2015 SportsCar Grand Prix

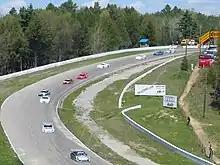
Canadian Tire Motorsports Park, where the race was held.

International Motor Sports Association (IMSA) president Scott Atherton confirmed the race was part of the schedule for the 2015 IMSA Tudor United SportsCar Championship (IMSA TUSC) in August 2014. It was the second consecutive year the event was held as part of the Tudor United SportsCar Championship. The 2015 SportsCar Grand Prix was the seventh of twelve scheduled sports car races of 2015 by IMSA, and was the fourth round not held on the held as part of the North American Endurance Cup. The race was held at the ten-turn Canadian Tire Motorsports Park in Bowmanville, Ontario, Canada on July 12, 2015. For 2015, the Tudor Championship race featured the Prototype (P) and GT Le Mans (GTLM) classes alongside the Prototype Challenge (PC) class which replaced the GT Daytona (GTD) class which competed at the 2014 edition of the Grand Prix. The weekend also included races for the Continental Tire SportsCar Challenge, Cooper Tires Prototype Lites, Porsche GT3 Cup Challenge USA, and the Mazda MX-5 Cup.